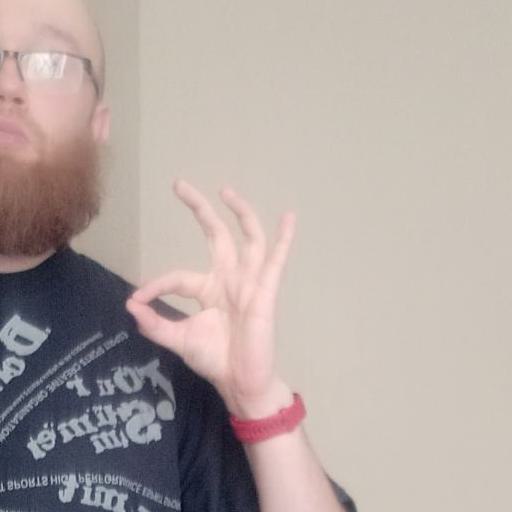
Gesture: ok